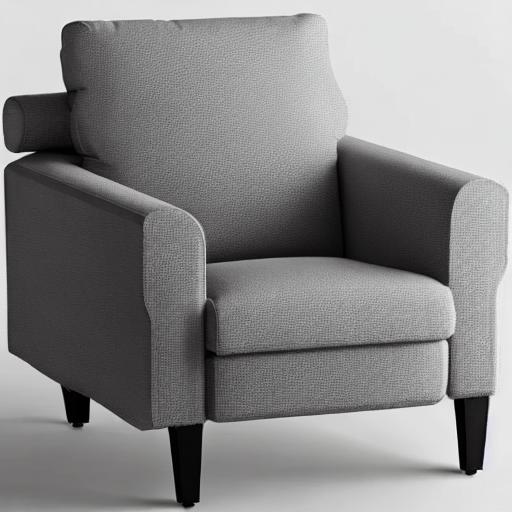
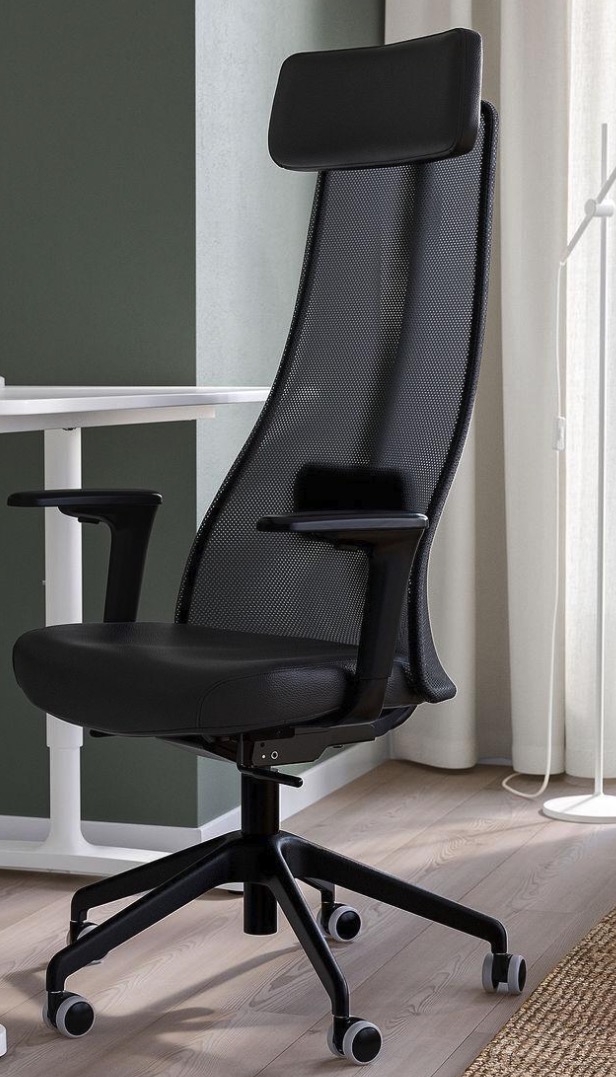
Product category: items_chair
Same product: no